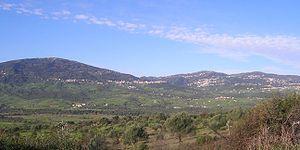
At-Bu-Cɛayeb et At-Xlili daira de Mekla
Aït Khellili est une commune de la wilaya de Tizi Ouzou, dans la région de Kabylie en Algérie. Son siège se situé à Tandlest